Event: Nepal Earthquake
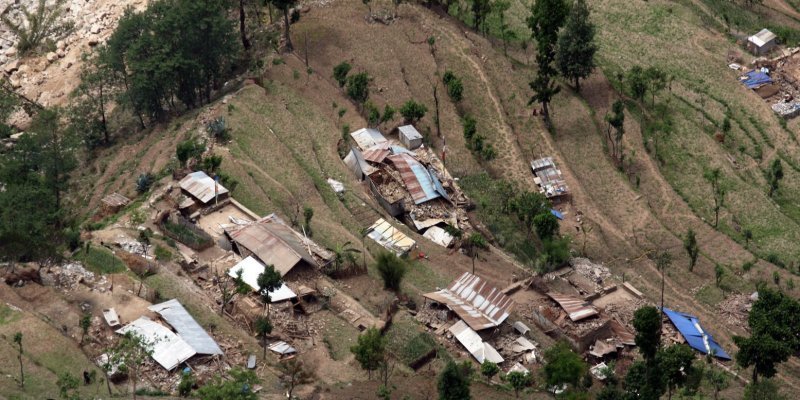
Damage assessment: damage